Colonial National Bank (Roanoke, Virginia)

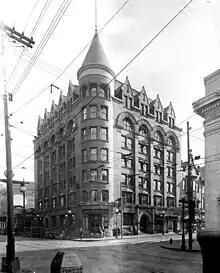
The Terry Building,

The bank began its life as the Colonial Bank and Trust Company, established in 1910, and headquartered in the 100 block of Downtown Roanoke's Campbell Avenue. In 1912, the business moved into new accommodations in the Terry Building, a building constructed by Peyton Terry, one of Roanoke's influential early businessmen. The building, located at the southeast corner of Campbell Avenue and Jefferson Street, was designed in the Italianate style and at seven stories tall was Roanoke's first "skyscraper". The bank purchased the Terry Building one year after moving in. In 1927, after only 35 years of use, the bank decided to raze the increasingly out of fashion Terry Building.